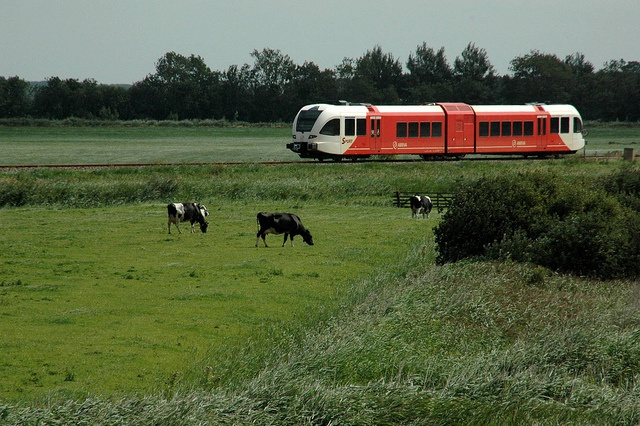
Cows are eating grass next to the train tracks.
A red and white train passing by cows in a field.
A red and white train riding on tracks with a pasteur of cows in the foreground, grazing in a green grass field.
There is a bus parked next to some cows grazing.
A train passing thru a farm land countryside.